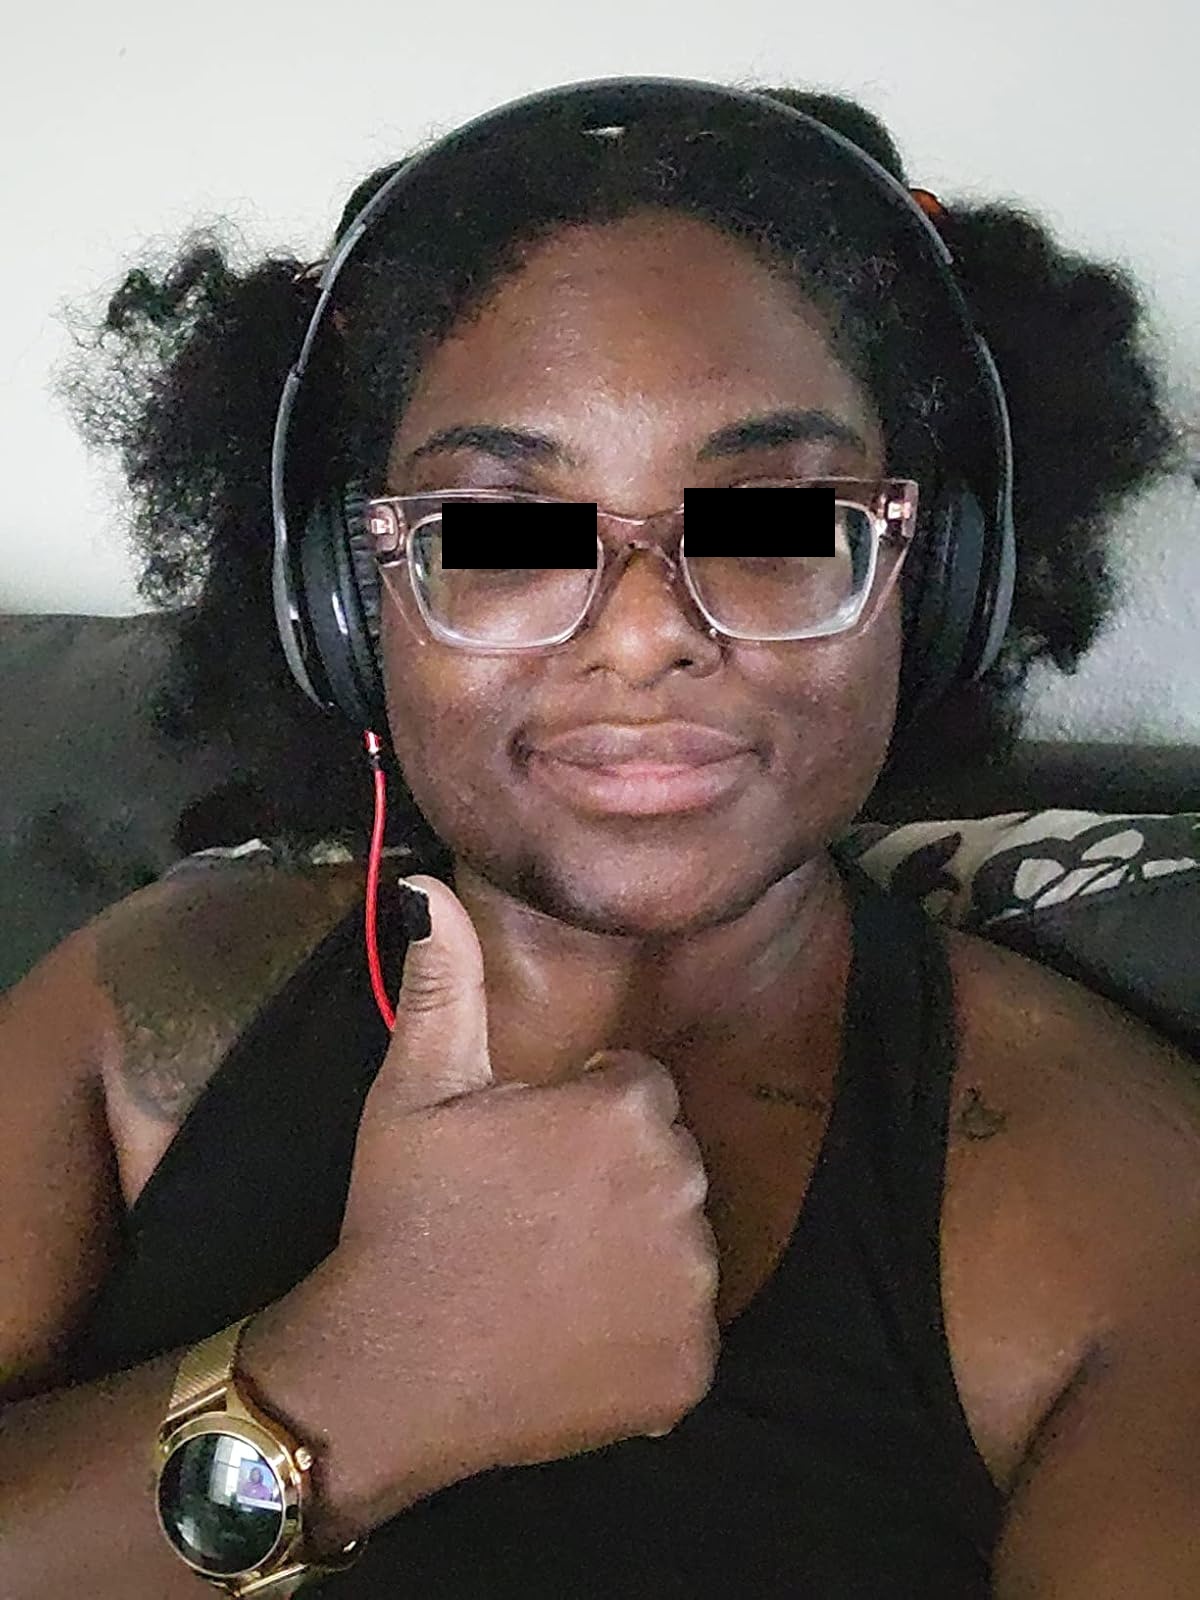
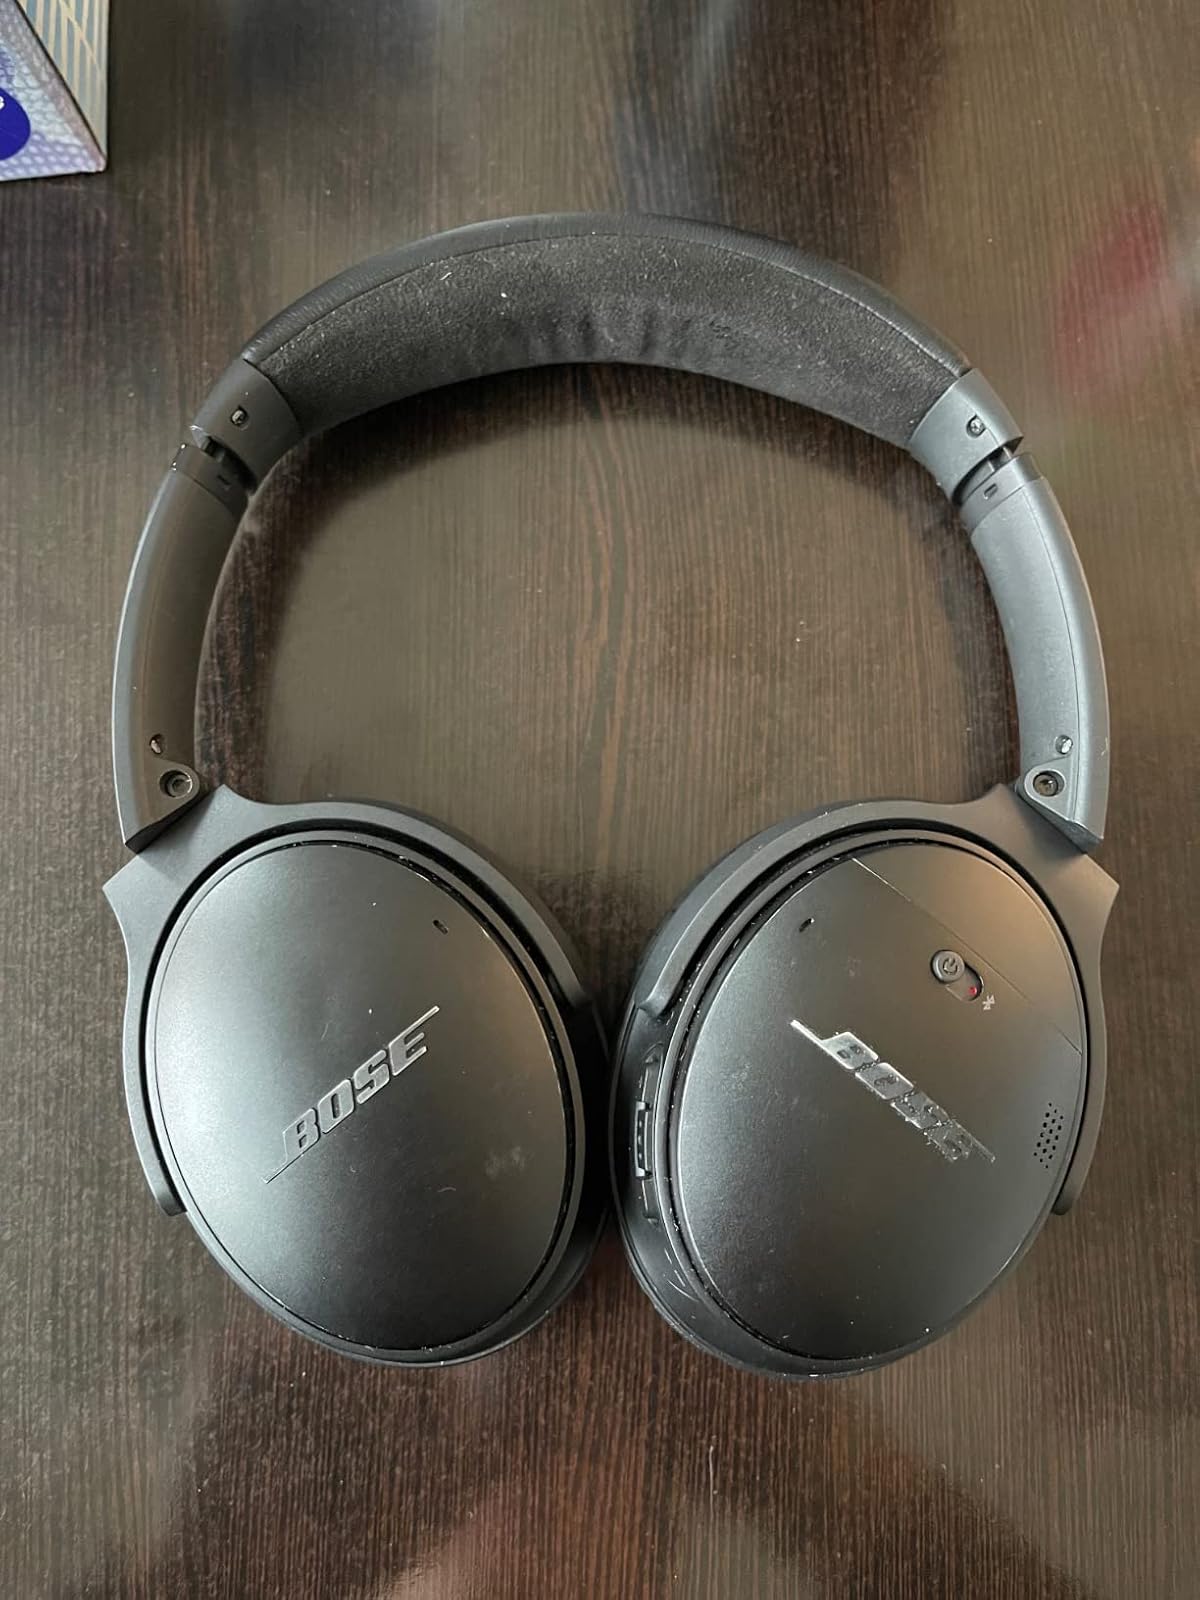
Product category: headphones
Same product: no